Chōyaku Hyakunin isshu: Uta Koi

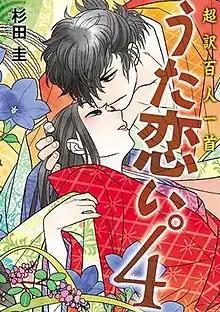
Cover of the fourth manga volume

(English: "One Hundred Poems Super Translation: Love Song") is a Japanese historical "Josei" manga written and illustrated by Kei Sugita, and published by Media Factory. An anime adaptation by TYO Animations began airing in July 2012.